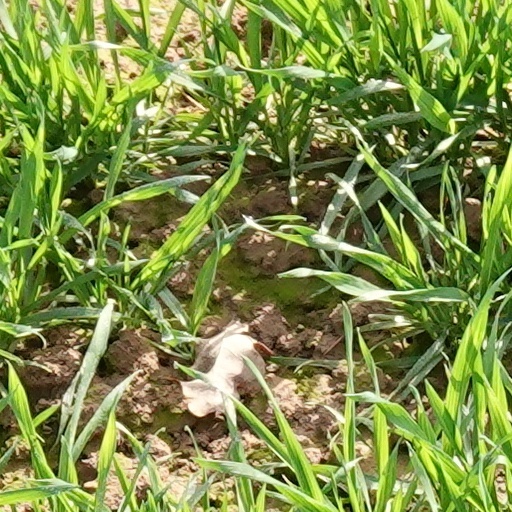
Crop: wheat